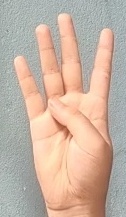
ASL sign: 4